Thomas Brand Hollis

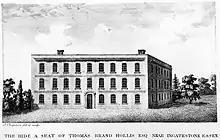
The Hyde, Essex residence of Thomas Brand Hollis

Brand Hollis resided at The Hyde, a country house in Essex bought by his father in 1718, and improved for him in 1761 by William Chambers. In July 1786, he entertained there his friend John Adams, the first American ambassador to the Court of St. James's. Adams stayed for several days, as recorded in his memoirs.